Forensic epidemiology

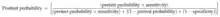
Post-test probability equation

The equation results in a positive predictive value for a given pre-event or pretest prevalence. In a circumstance in which the pretest prevalence is considered “indifferent” the prevalence and (1-prevalence) values cancel out, and the calculation is a simplified to a positive predictive value.